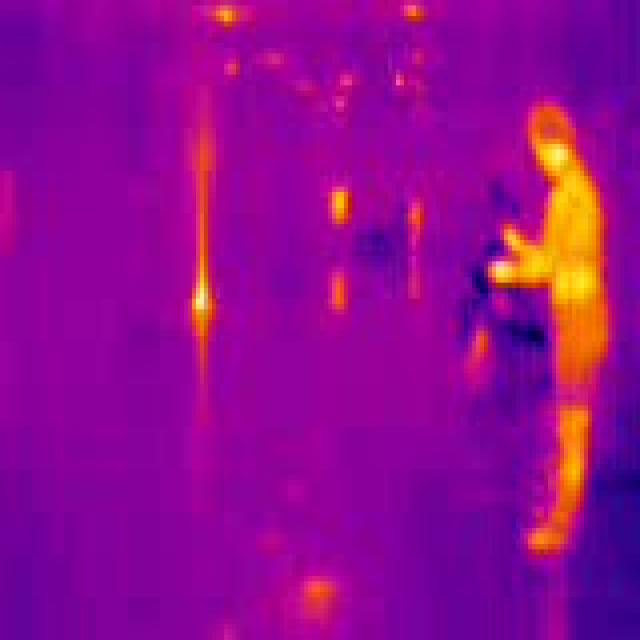
Detected objects:
label: person